Question: Please indicate a possible affordance area of the toothbrush that can be used for brushing
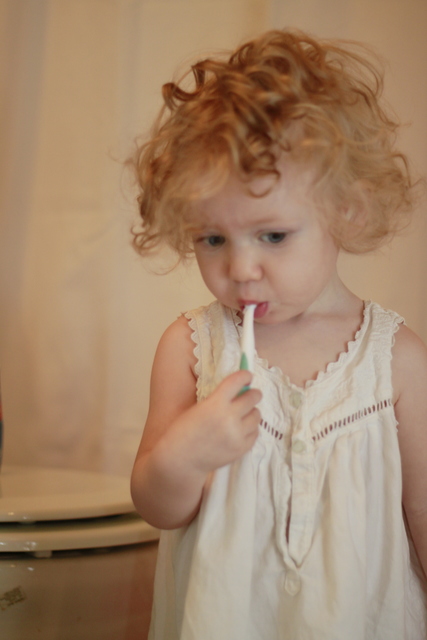
Answer: [235.574, 288.316, 262.632, 363.61]